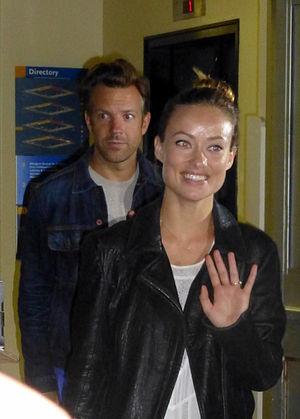
Jason Sudeikis est un acteur et scénariste américain né le 18 septembre 1975 à Fairfax. Ayant commencé sa carrière dans l'improvisation comique, il intègre le Saturday Night Live comme auteur de sketchs en 2003, avant de devenir membre du casting entre 2005 à 2013. Parallèlement, il prête sa voix à l'un des protagonistes de la série d'animation The Cleveland Show.
Olivia Jane Cockburn, dite Olivia Wilde, est une actrice, réalisatrice et productrice américaine, née le 10 mars 1984 à New York.